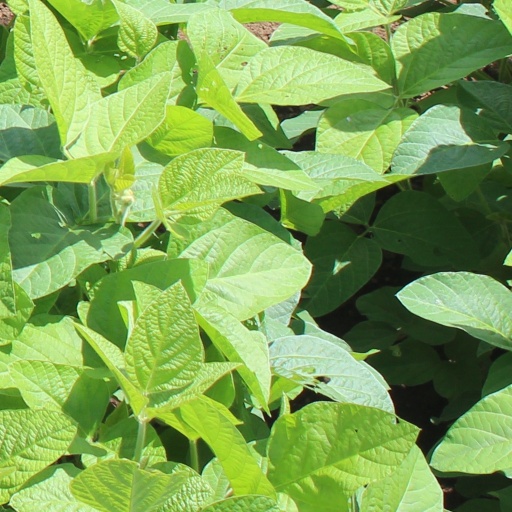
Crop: soybean